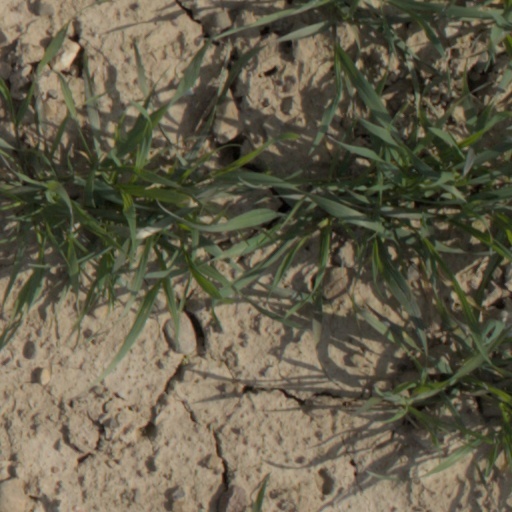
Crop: wheat